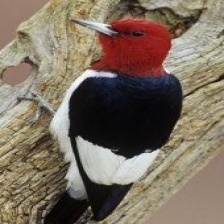
Species: RED HEADED WOODPECKER
Scientific name: MELANERPES ERYTHROCEPHALUS